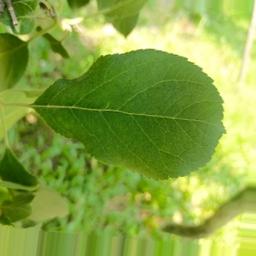
Label: Healthy